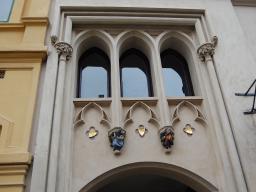
Label: Background_without_leaves